Cross (novel)

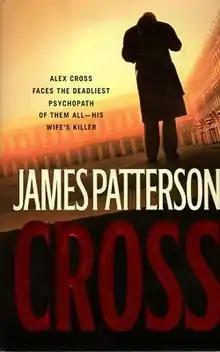
First edition (publisher Little, Brown)

Cross is James Patterson's 12th novel featuring his most famous character, Alex Cross. It was released in 2006. This novel was also released in some markets under the title Alex Cross. This book is followed by Double Cross.